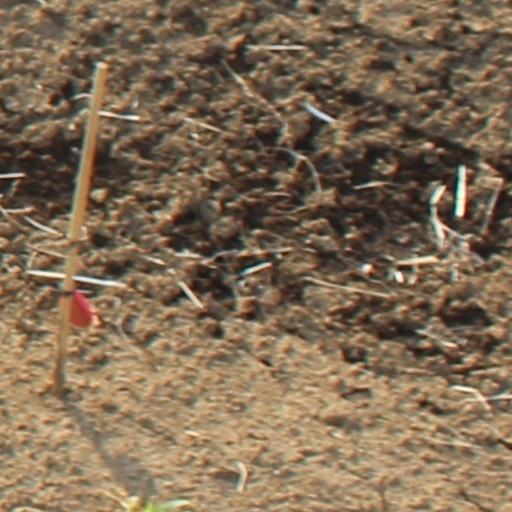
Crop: wheat